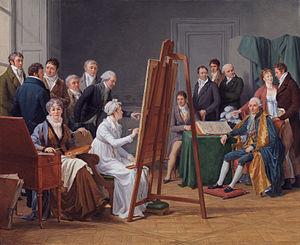
Marie-Gabrielle Capet, née le 6 septembre 1761 à Lyon, morte le 1ᵉʳ novembre 1818 à Paris, est une peintre française de l’École néo-classique.